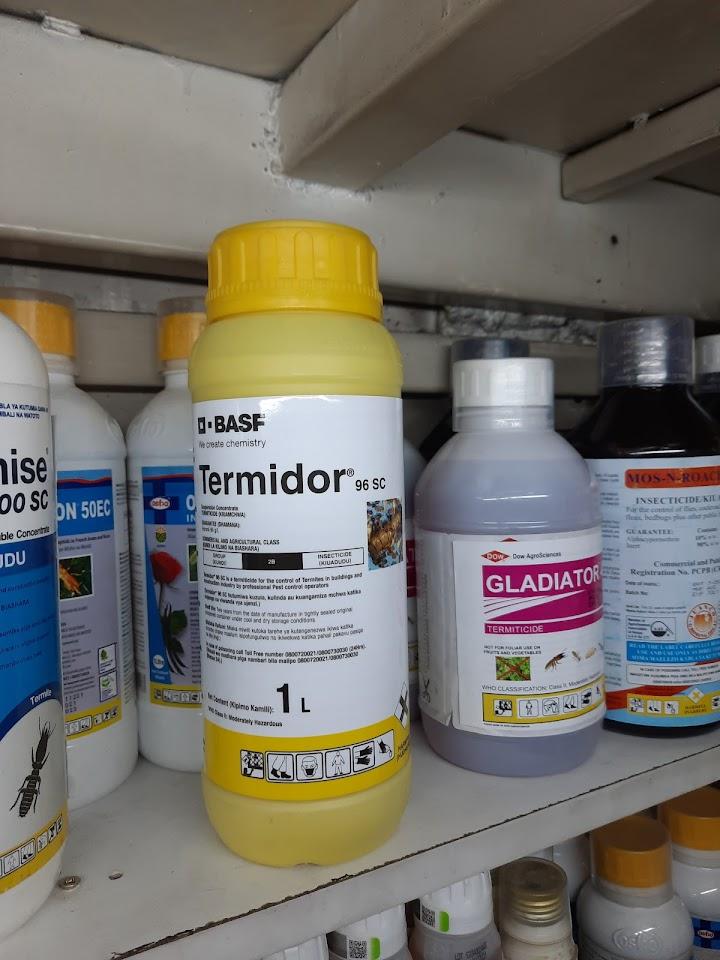
Duka linalo jishuhulisha na shuhuli ya kuuza dawa mbalimbali za mifugo na mimea, zikiwa dawa hizo zimepangiliwa katika mpangilio maalumu na mzuri utakao muwezesha mteja kuweza kuchagua dawa kulingana na uhitaji wake.